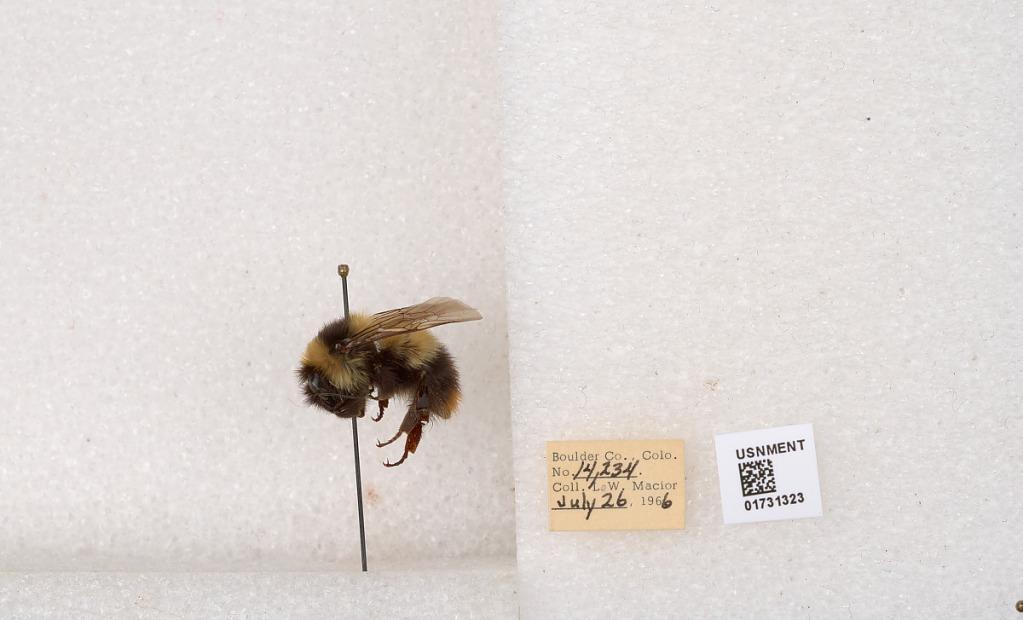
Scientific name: Bombus kirbyellus
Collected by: L. Macior
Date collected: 1966-7-26
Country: United States
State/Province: Colorado
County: Boulder
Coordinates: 40.0925, -105.358